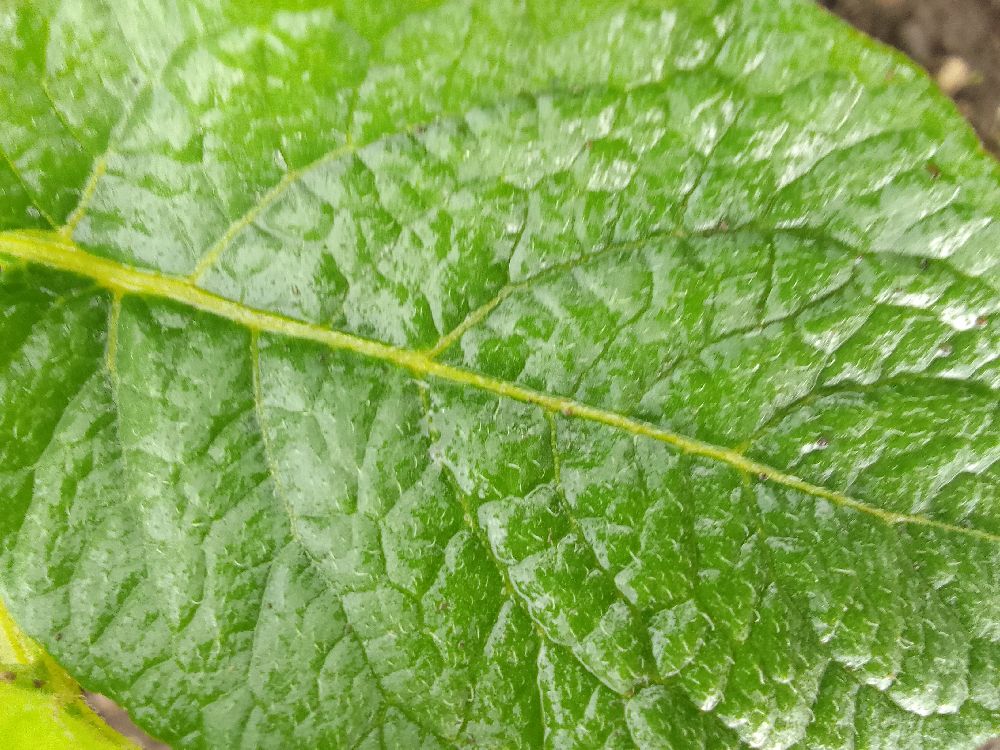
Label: Healthy